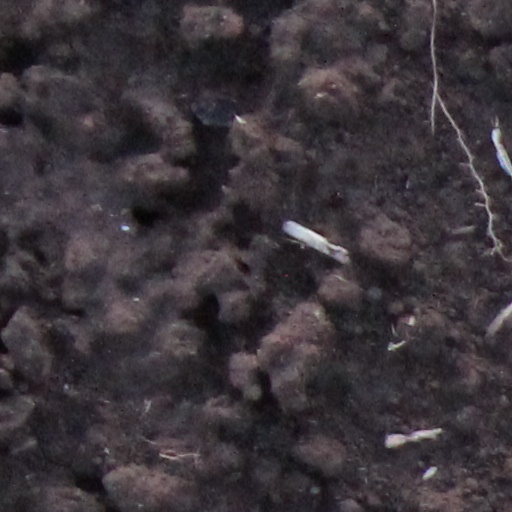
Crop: wheat